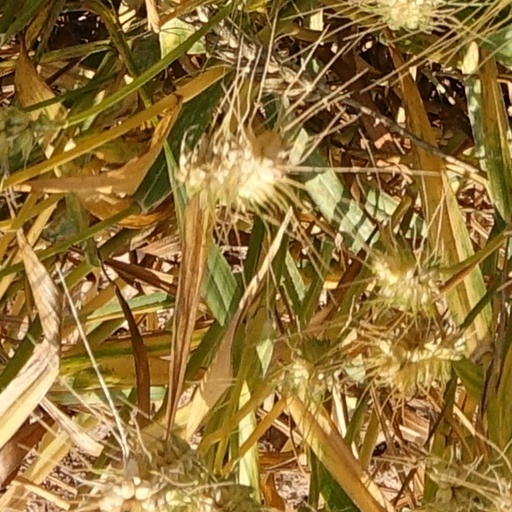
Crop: wheat